Seoul Train

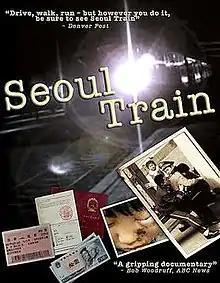

Seoul Train is a 2004 documentary film that deals with the dangerous journeys of North Korean refugees as they escape through China to find refuge. These journeys are both dangerous and daring since, if caught, they face forced repatriation, torture, and possible execution. The North Koreans are aided by a loose band of activists who have formed an "underground railroad" of safe houses and escape routes to evade the authorities and North Korean agents.